Civil Rights Act

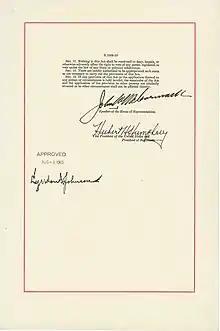
Final page of the Voting Rights Act of 1965, signed by United States President Lyndon B. Johnson, President of the Senate Hubert Humphrey, and Speaker of the House John McCormack

Following the 1964 elections, civil rights organizations such as the Southern Christian Leadership Conference (SCLC) and the Student Nonviolent Coordinating Committee (SNCC) pushed for federal action to protect the voting rights of racial minorities. Their efforts culminated in protests in Alabama, particularly in the city of Selma, where County Sheriff Jim Clark's police force violently resisted African-American voter registration efforts. Speaking about the voting rights push in Selma, James Forman of SNCC said: "Our strategy, as usual, was to force the U.S. government to intervene in case there were arrests—and if they did not intervene, that inaction would once again prove the government was not on our side and thus intensify the development of a mass consciousness among blacks. Our slogan for this drive was 'One Man, One Vote.